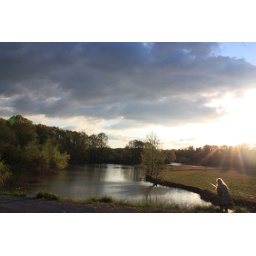
Shot this out the window on the way home this evening. A family was fishing by the road. sooc